Dumuzid

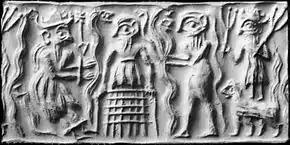
Ancient Sumerian cylinder seal impression showing Dumuzid being tortured in the Underworld by the "galla" demons

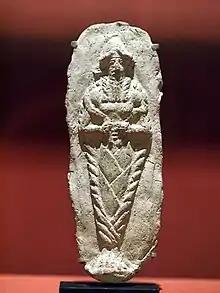
Terracotta plaque dating to the Amorite Period ( 2000-1600 BC) showing a dead god (probably Dumuzid) resting in his coffin

Towards the end of the epic poem "Inanna's Descent into the Underworld" (ETCSL 1.4.1), Dumuzid's wife Inanna escapes from the Underworld, but is pursued by a horde of "galla" demons, who insist that someone else must take her place in the Underworld. They first come upon Inanna's "sukkal" Ninshubur and attempt to take her, but Inanna stops them, insisting that Ninshubur is her loyal servant and that she had rightfully mourned for her while she was in the Underworld. They next come upon Shara, Inanna's beautician, who is still in mourning. The demons attempt to take him, but Inanna insists that they may not, because he had also mourned for her. The third person they come upon is Lulal, who is also in mourning. The demons try to take him, but Inanna stops them once again. Finally, they come upon Dumuzid, who is lavishly clothed and resting beneath a tree, or sitting on Inanna's throne, entertained by slave-girls. Inanna, displeased, decrees that the demons shall take him, using language which echoes the speech Ereshkigal gave while condemning her. The demons then drag Dumuzid down to the Underworld.